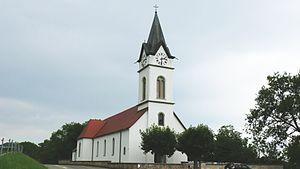
Hauenstein-Ifenthal est une commune suisse du canton de Soleure, située dans le district de Gösgen.